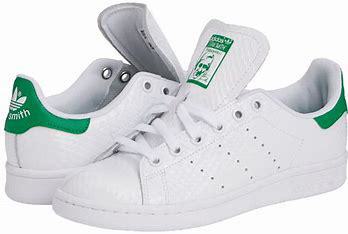
Brand: Adidas
Model: Stan Smith